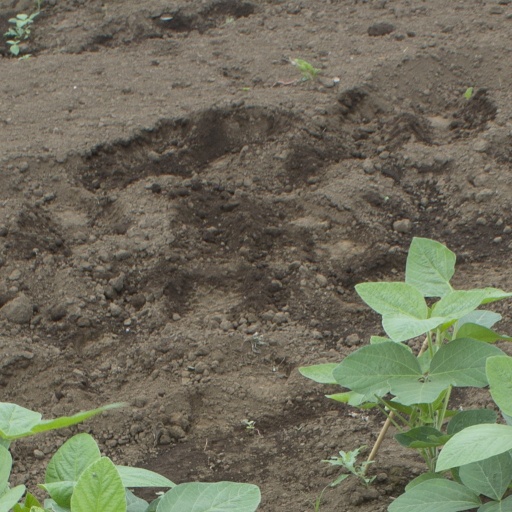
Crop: soybean